Mountain House (Chillicothe, Ohio)

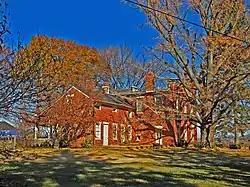
Street view of the Mountain House

The Mountain House is a historic Gothic Revival house in western Chillicothe, Ohio, United States. It was built by German immigrant Oscar Janssen in 1852, sitting atop a bluff above the Scioto River and the rest of the city of Chillicothe; its location and architectural style were intended to resemble that of castles overlooking the Rhine in his homeland. Janssen surrounded his house with vineyards, a winery, and a beer garden; because of the house's location on the edge of a steep hillside, he terraced the hillside before developing it. After Janssen's lifetime, the Mountain House passed into the hands of designer and papermaker Dard Hunter. Purchasing the house in 1919, Hunter converted it into a production center for his handmade paper and hand-carven type. Here he produced a wide range of books, publishing them under the banner of the Mountain House Press, and gradually he built a worldwide reputation.